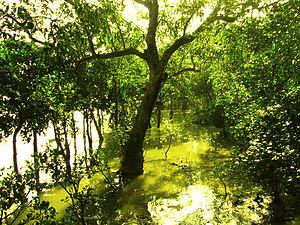
Heritiera fomes est une espèce de plantes dicotylédones de la famille des Malvaceae.
Cet article recense les sites inscrits au patrimoine mondial en Inde.
Les mangroves des Sundarbans forment une écorégion terrestre de l'écozone indomalaise définie par le Fonds mondial pour la nature, qui constitue le plus grand représentant du biome des mangroves de la planète. Elles sont, à ce titre, incluses dans la liste « Global 200 » qui distingue les écosystèmes remarquables au niveau biologique et prioritaire en matière de conservation. L'écorégion s'étend dans le vaste delta formé par la confluence des fleuves Brahmapoutre, Gange et Meghna, entre le Bangladesh et l'état indien du Bengale occidental. Le nom de Sundarbans dérive de la plante dominante de l'écosystème, le « sundari ». C'est également un habitat important du célèbre tigre du Bengale, qui chasse ses proies en nageant d'île en île.